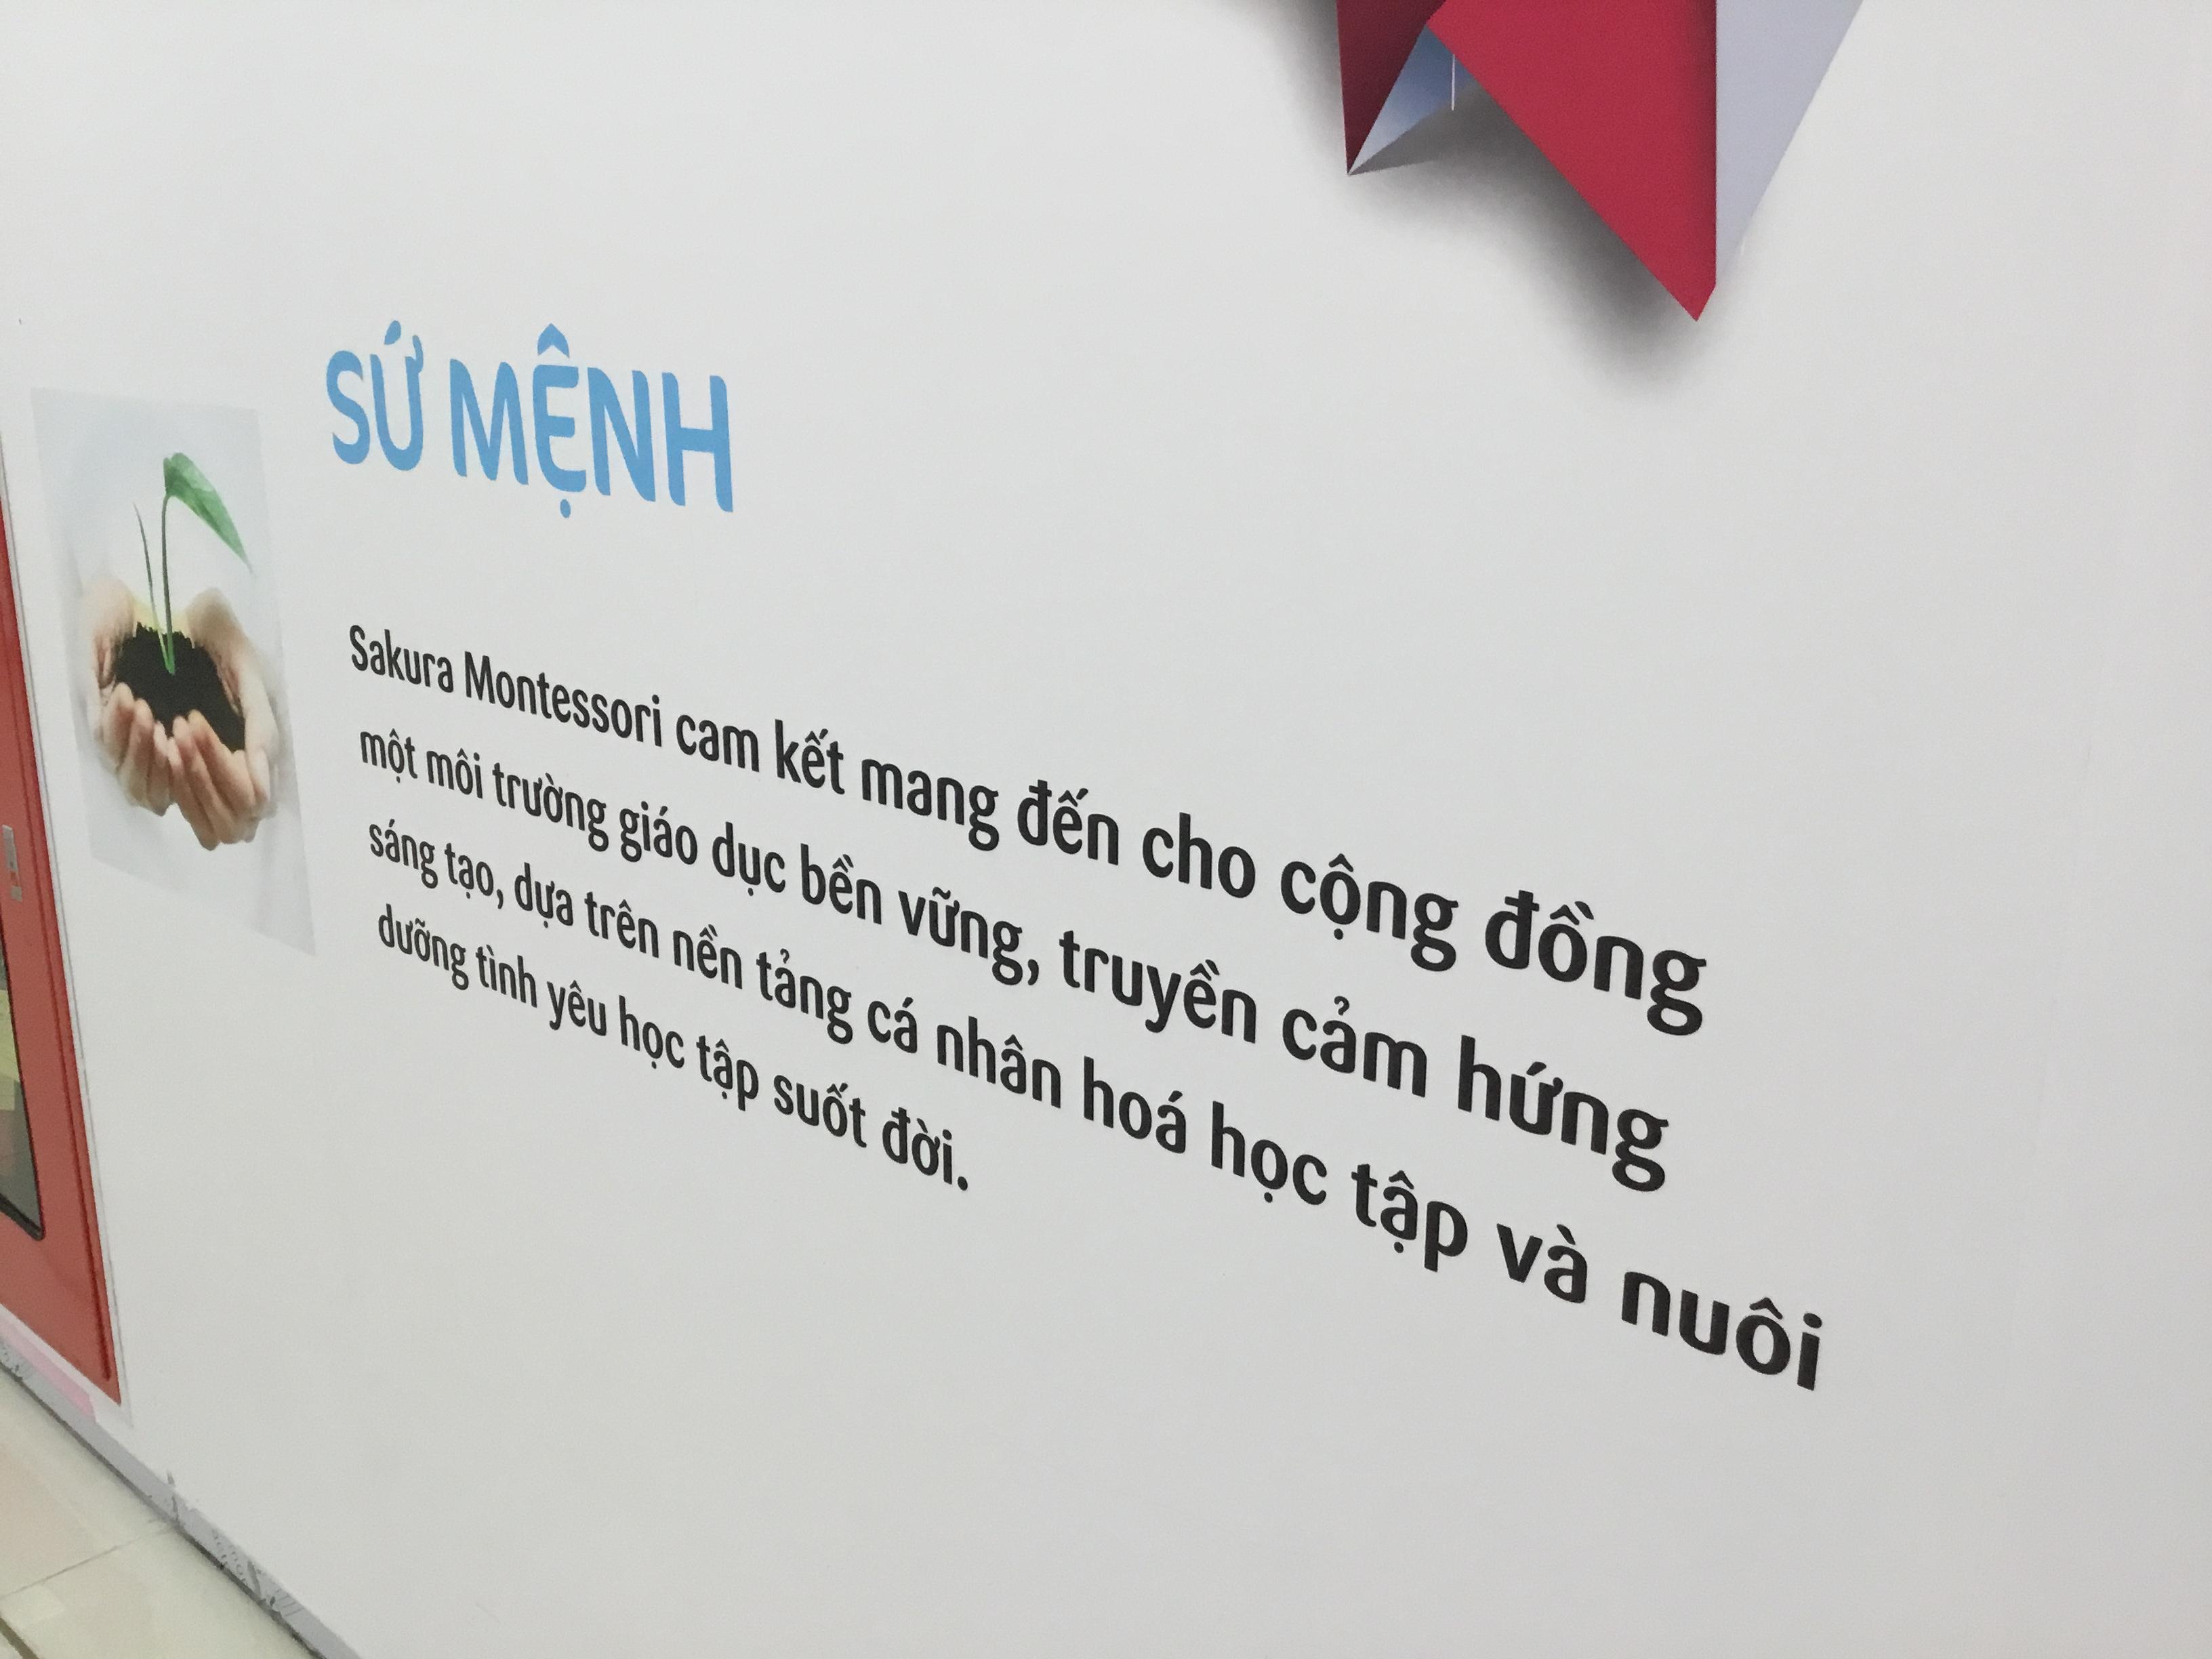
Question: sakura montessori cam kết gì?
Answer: cam kết mang đến cho cộng đồng một môi trường giáo dục bền vững, truyền cảm hứng sáng tạo